Travis Carter Enterprises

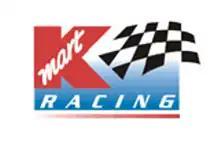
The Alternative K-Mart Racing Branding during the 2 car team years.

In 2003, HCM merged with minority owner Sam Belnavis to form BelCar Motorsports. The No. 26 team switched to No. 54 with the U.S. National Guard as the sponsor. Bodine struggled, posting one-top ten finish and finishing 31st in points. Fukuyama, meanwhile, made an attempt at Rookie of the year honors in the No. 66, but that was soon aborted due to a lack of funding. At the end of the season, the Army/National Guard and Belnavis left for Roush Racing. Still, the team looked like it might come back. Carter teamed up with a British-based motorsports group called TorqueSpeed. The team was to be known as TorqueSpeed Carter and run a limited Cup schedule in 2004 with John Mickel as the driver. However, this new alliance never saw the track.